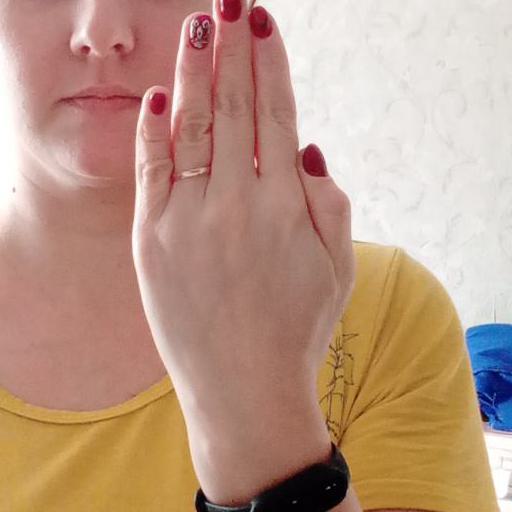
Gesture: stop_inverted